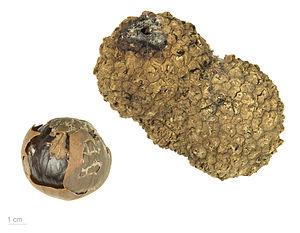
Manicaria est un genre de plantes de la famille des Arecaceae comprenant une seule espèce, Manicaria saccifera. On trouve ce palmier sur l'île de la Trinité, en Amérique centrale et en Amérique du Sud.